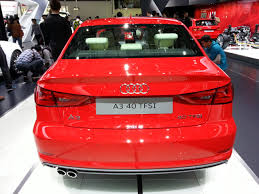
Label: noambulance